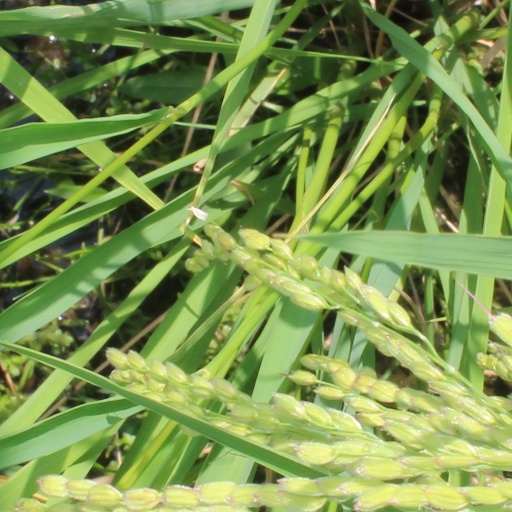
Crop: rice